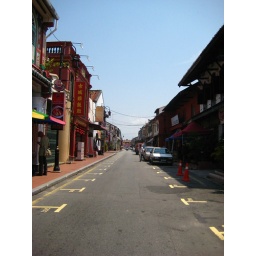
standing in the middle of the street at 3pm